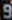
Number: 9